Religion in Tibet

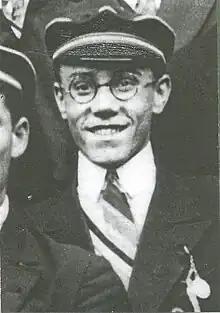

During the 1905 Tibetan Rebellion Tibetan Buddhist monks attacked, tortured and murdered French Catholic missionaries including Fr. André Soulié and massacred ethnic Tibetan Catholics, including both recent converts and those whose ancestors converted to Catholicism.